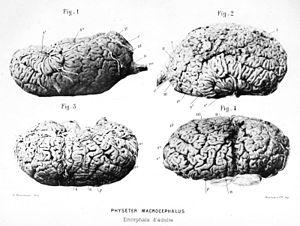
Encéphale adulte